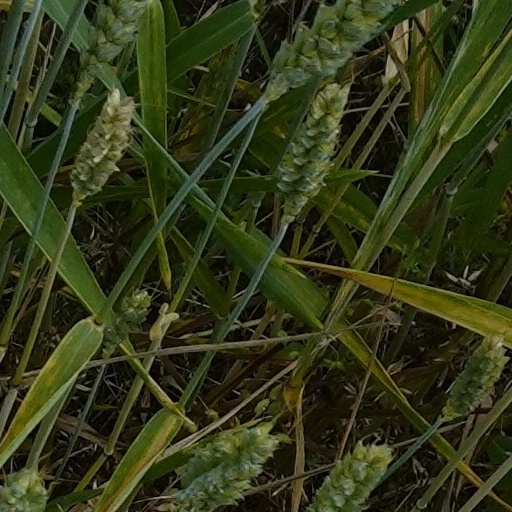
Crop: wheat